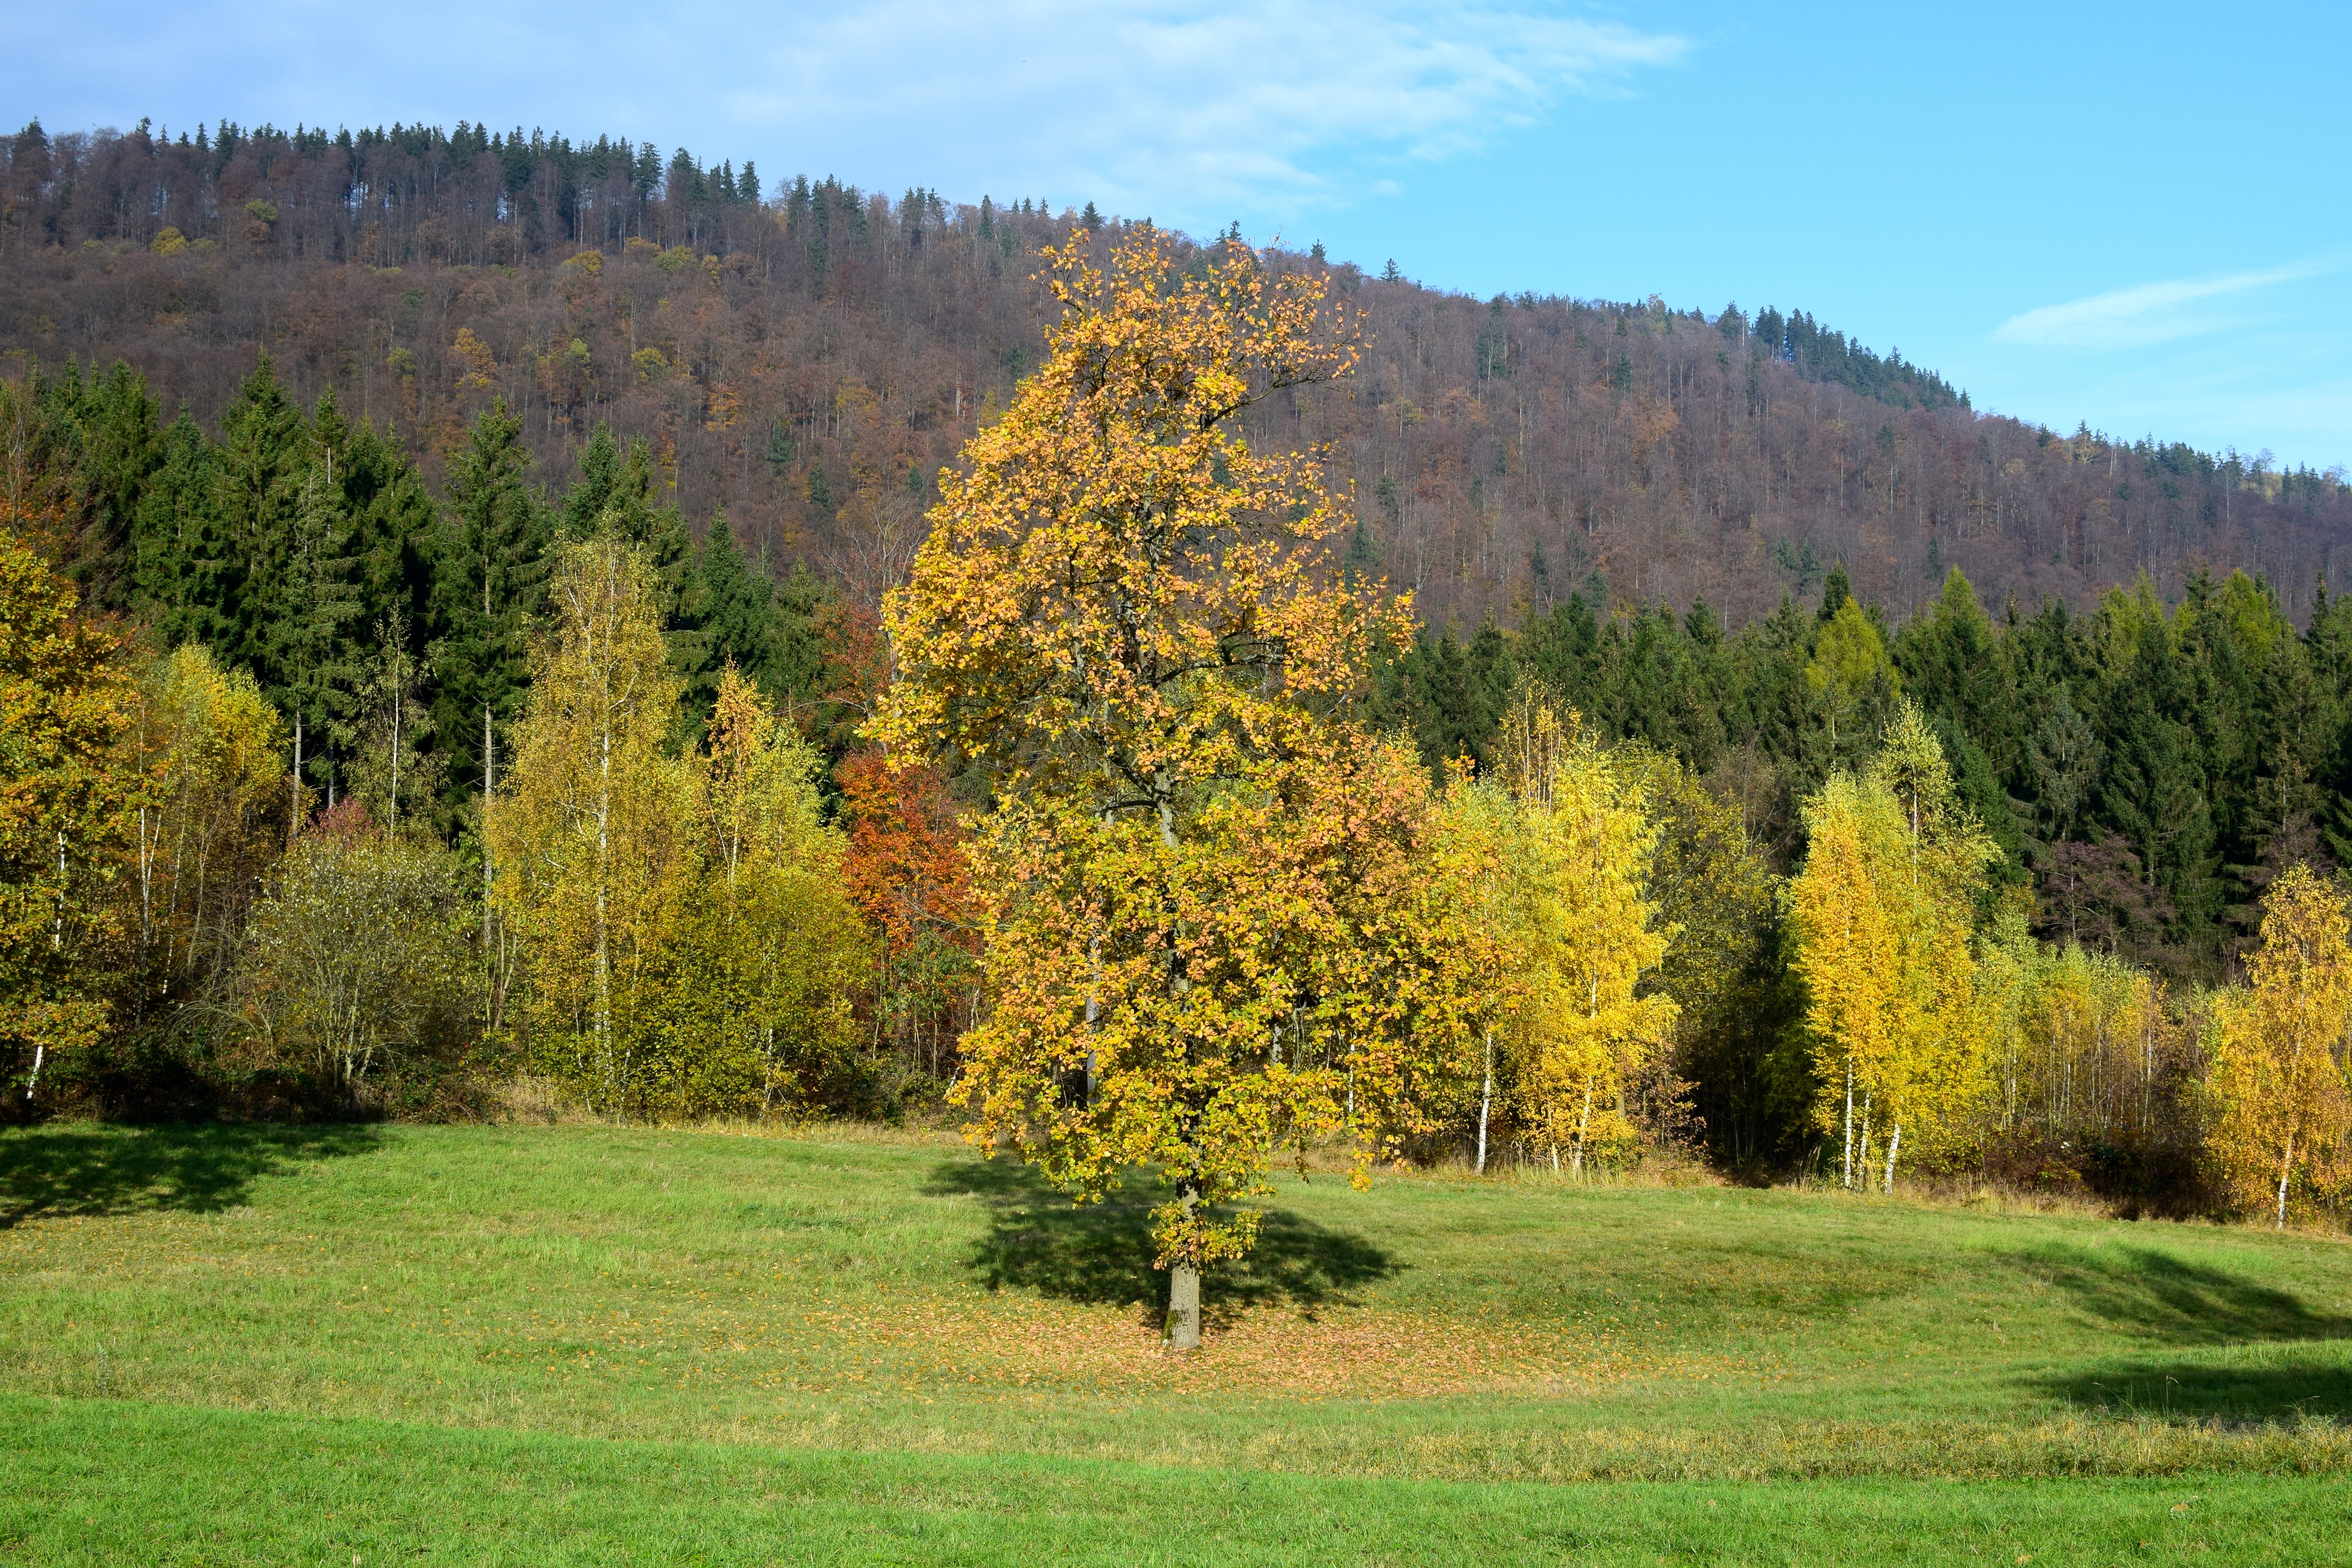
landscape, tree, nature, forest, wilderness, plant, sun, meadow, prairie, leaf, flower, panorama, pasture, autumn, season, mountains, deciduous, germany, woodland, habitat, mood, ecosystem, biome, natural environment, woody plant, temperate broadleaf and mixed forest, temperate coniferous forest